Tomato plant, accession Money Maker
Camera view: horizontal (90 deg, fisheye); turntable rotation: 300 degrees
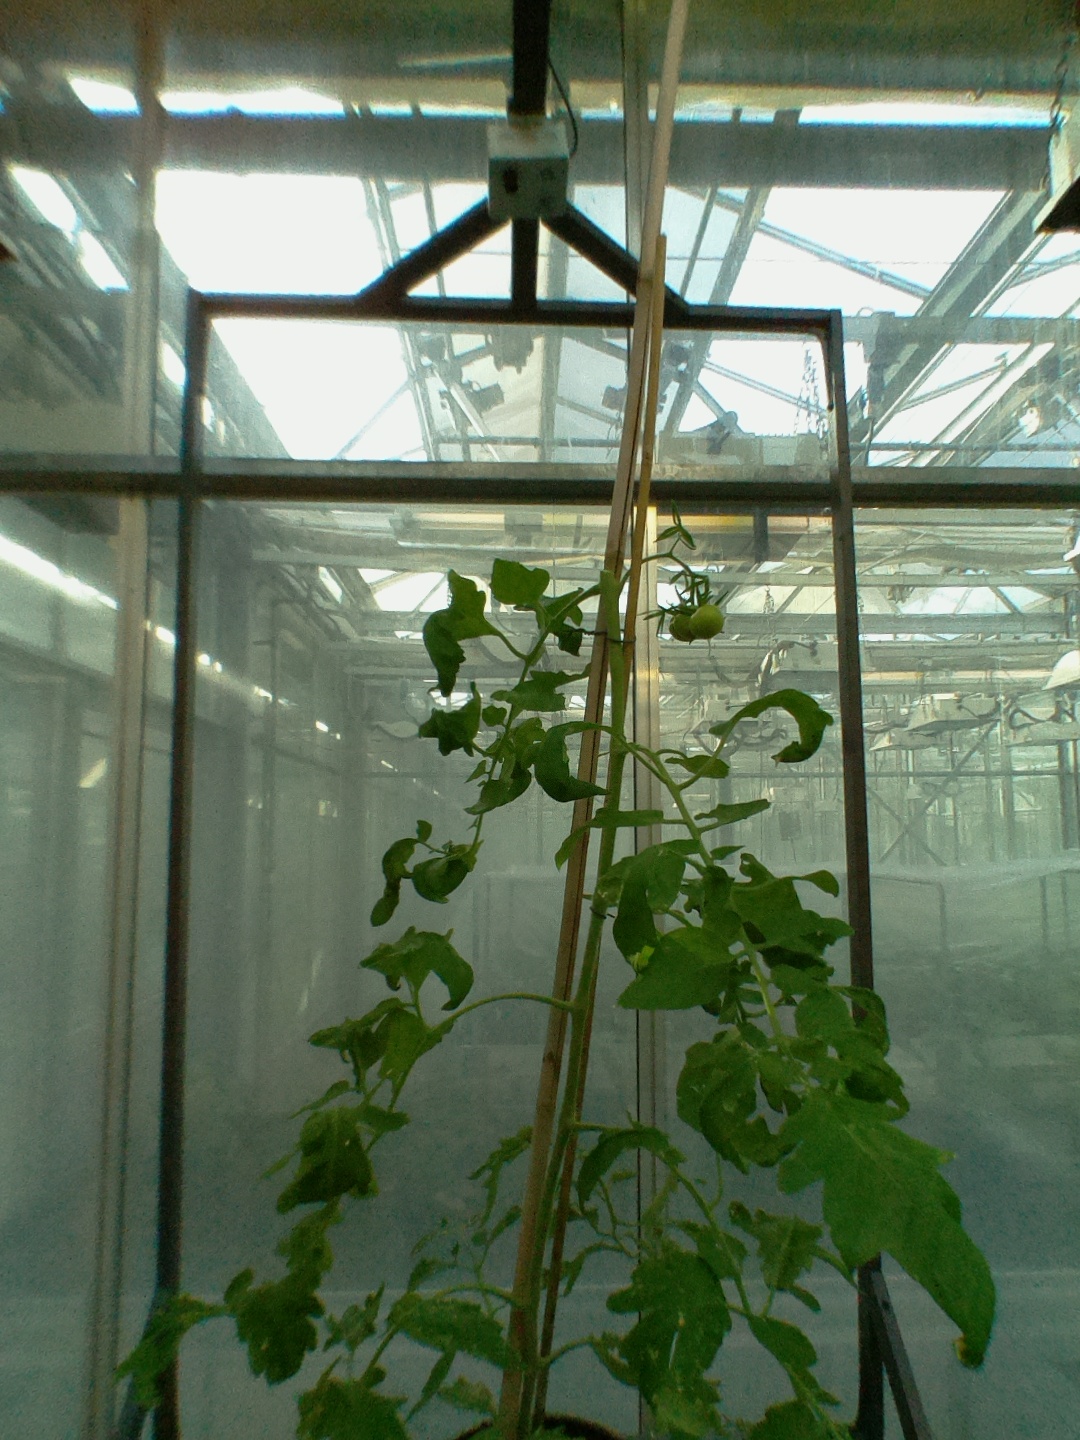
BBCH growth stage 72: 20%-30% of final fruit size